Renzo Vestrini

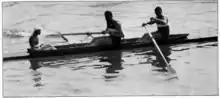
The brothers Renzo Vestrini and Pier Luigi Vestrini in a coxed pair as winners of the Italian Rowing Championships of Pallanza on Lake Verbano in 1929

Renzo Vestrini (22 May 1906 – 29 October 1976) was an Italian rower. He competed at the 1928 Summer Olympics in Amsterdam with the men's coxed pair where they did not finish in the quarter-final. Two brothers, Pier Luigi Vestrini and Roberto Vestrini, were also Olympic rowers.